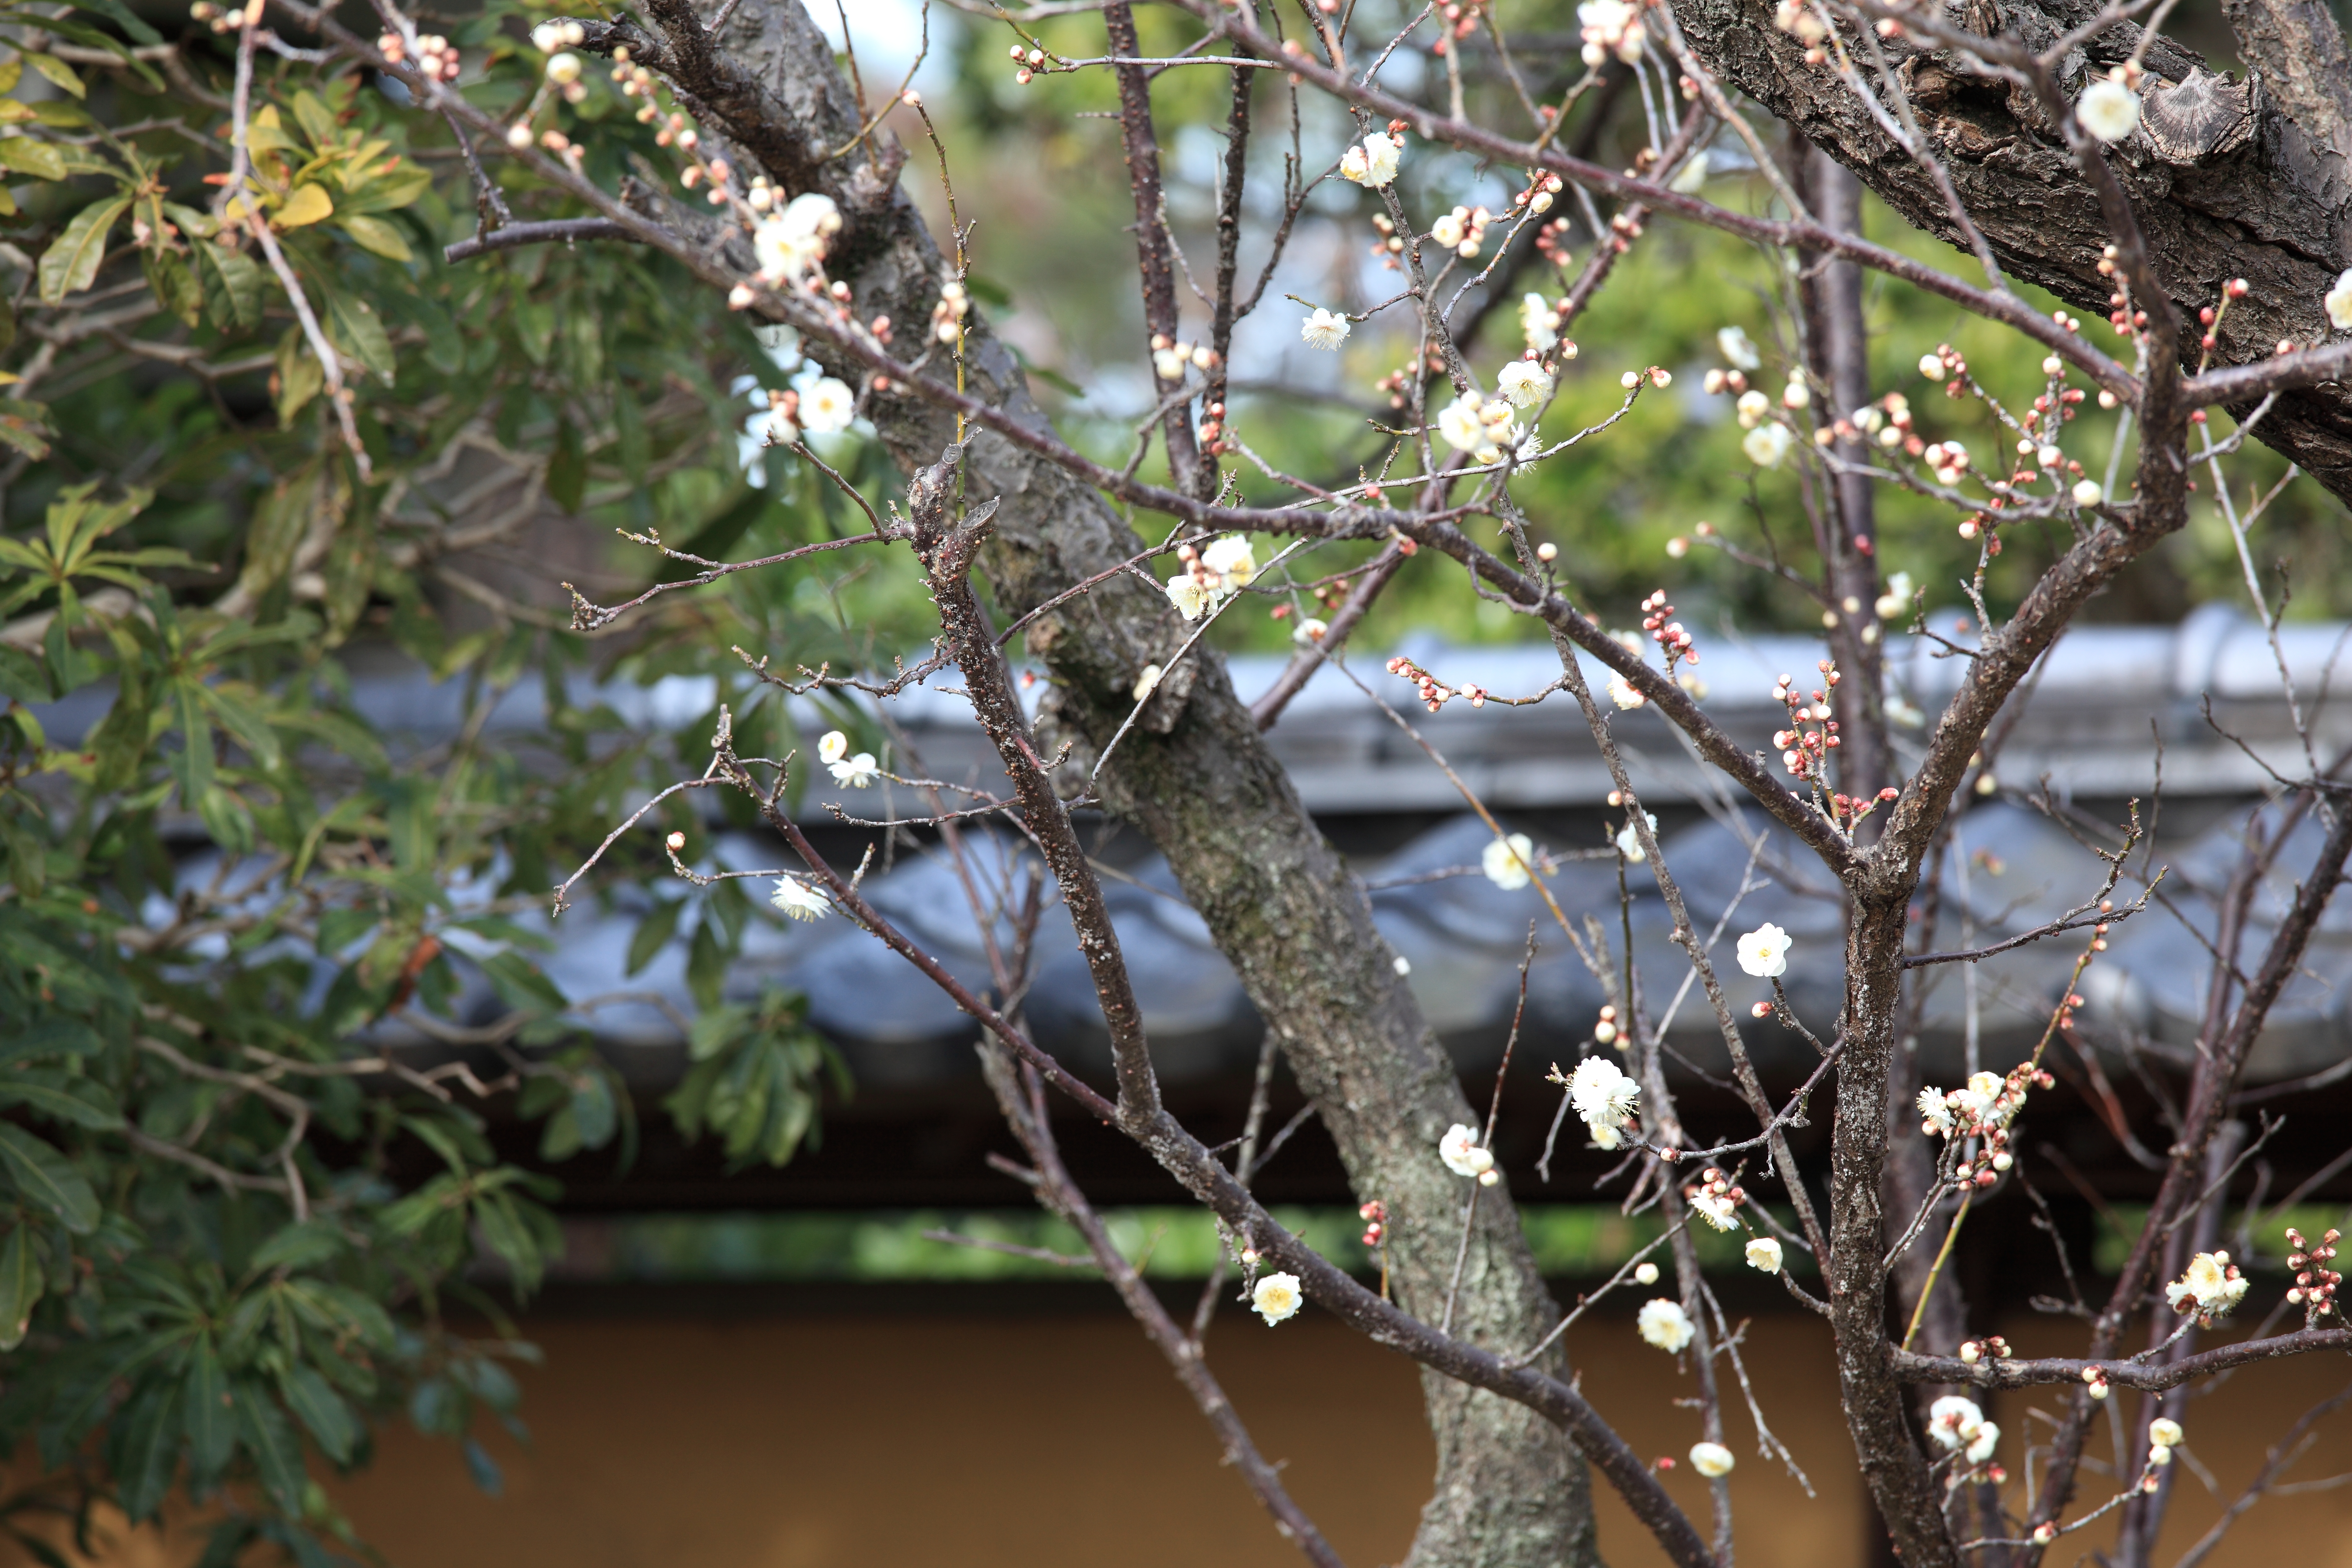
tree, nature, branch, plant, leaf, flower, pond, wildlife, spring, high, jungle, museum, autumn, botany, garden, flora, fauna, memorial, shrub, 5d, hires, markii, prunus, hi, res, resolution, saitama, hikigun, tohyama, kawajimamachi, mume, ume, woody plant